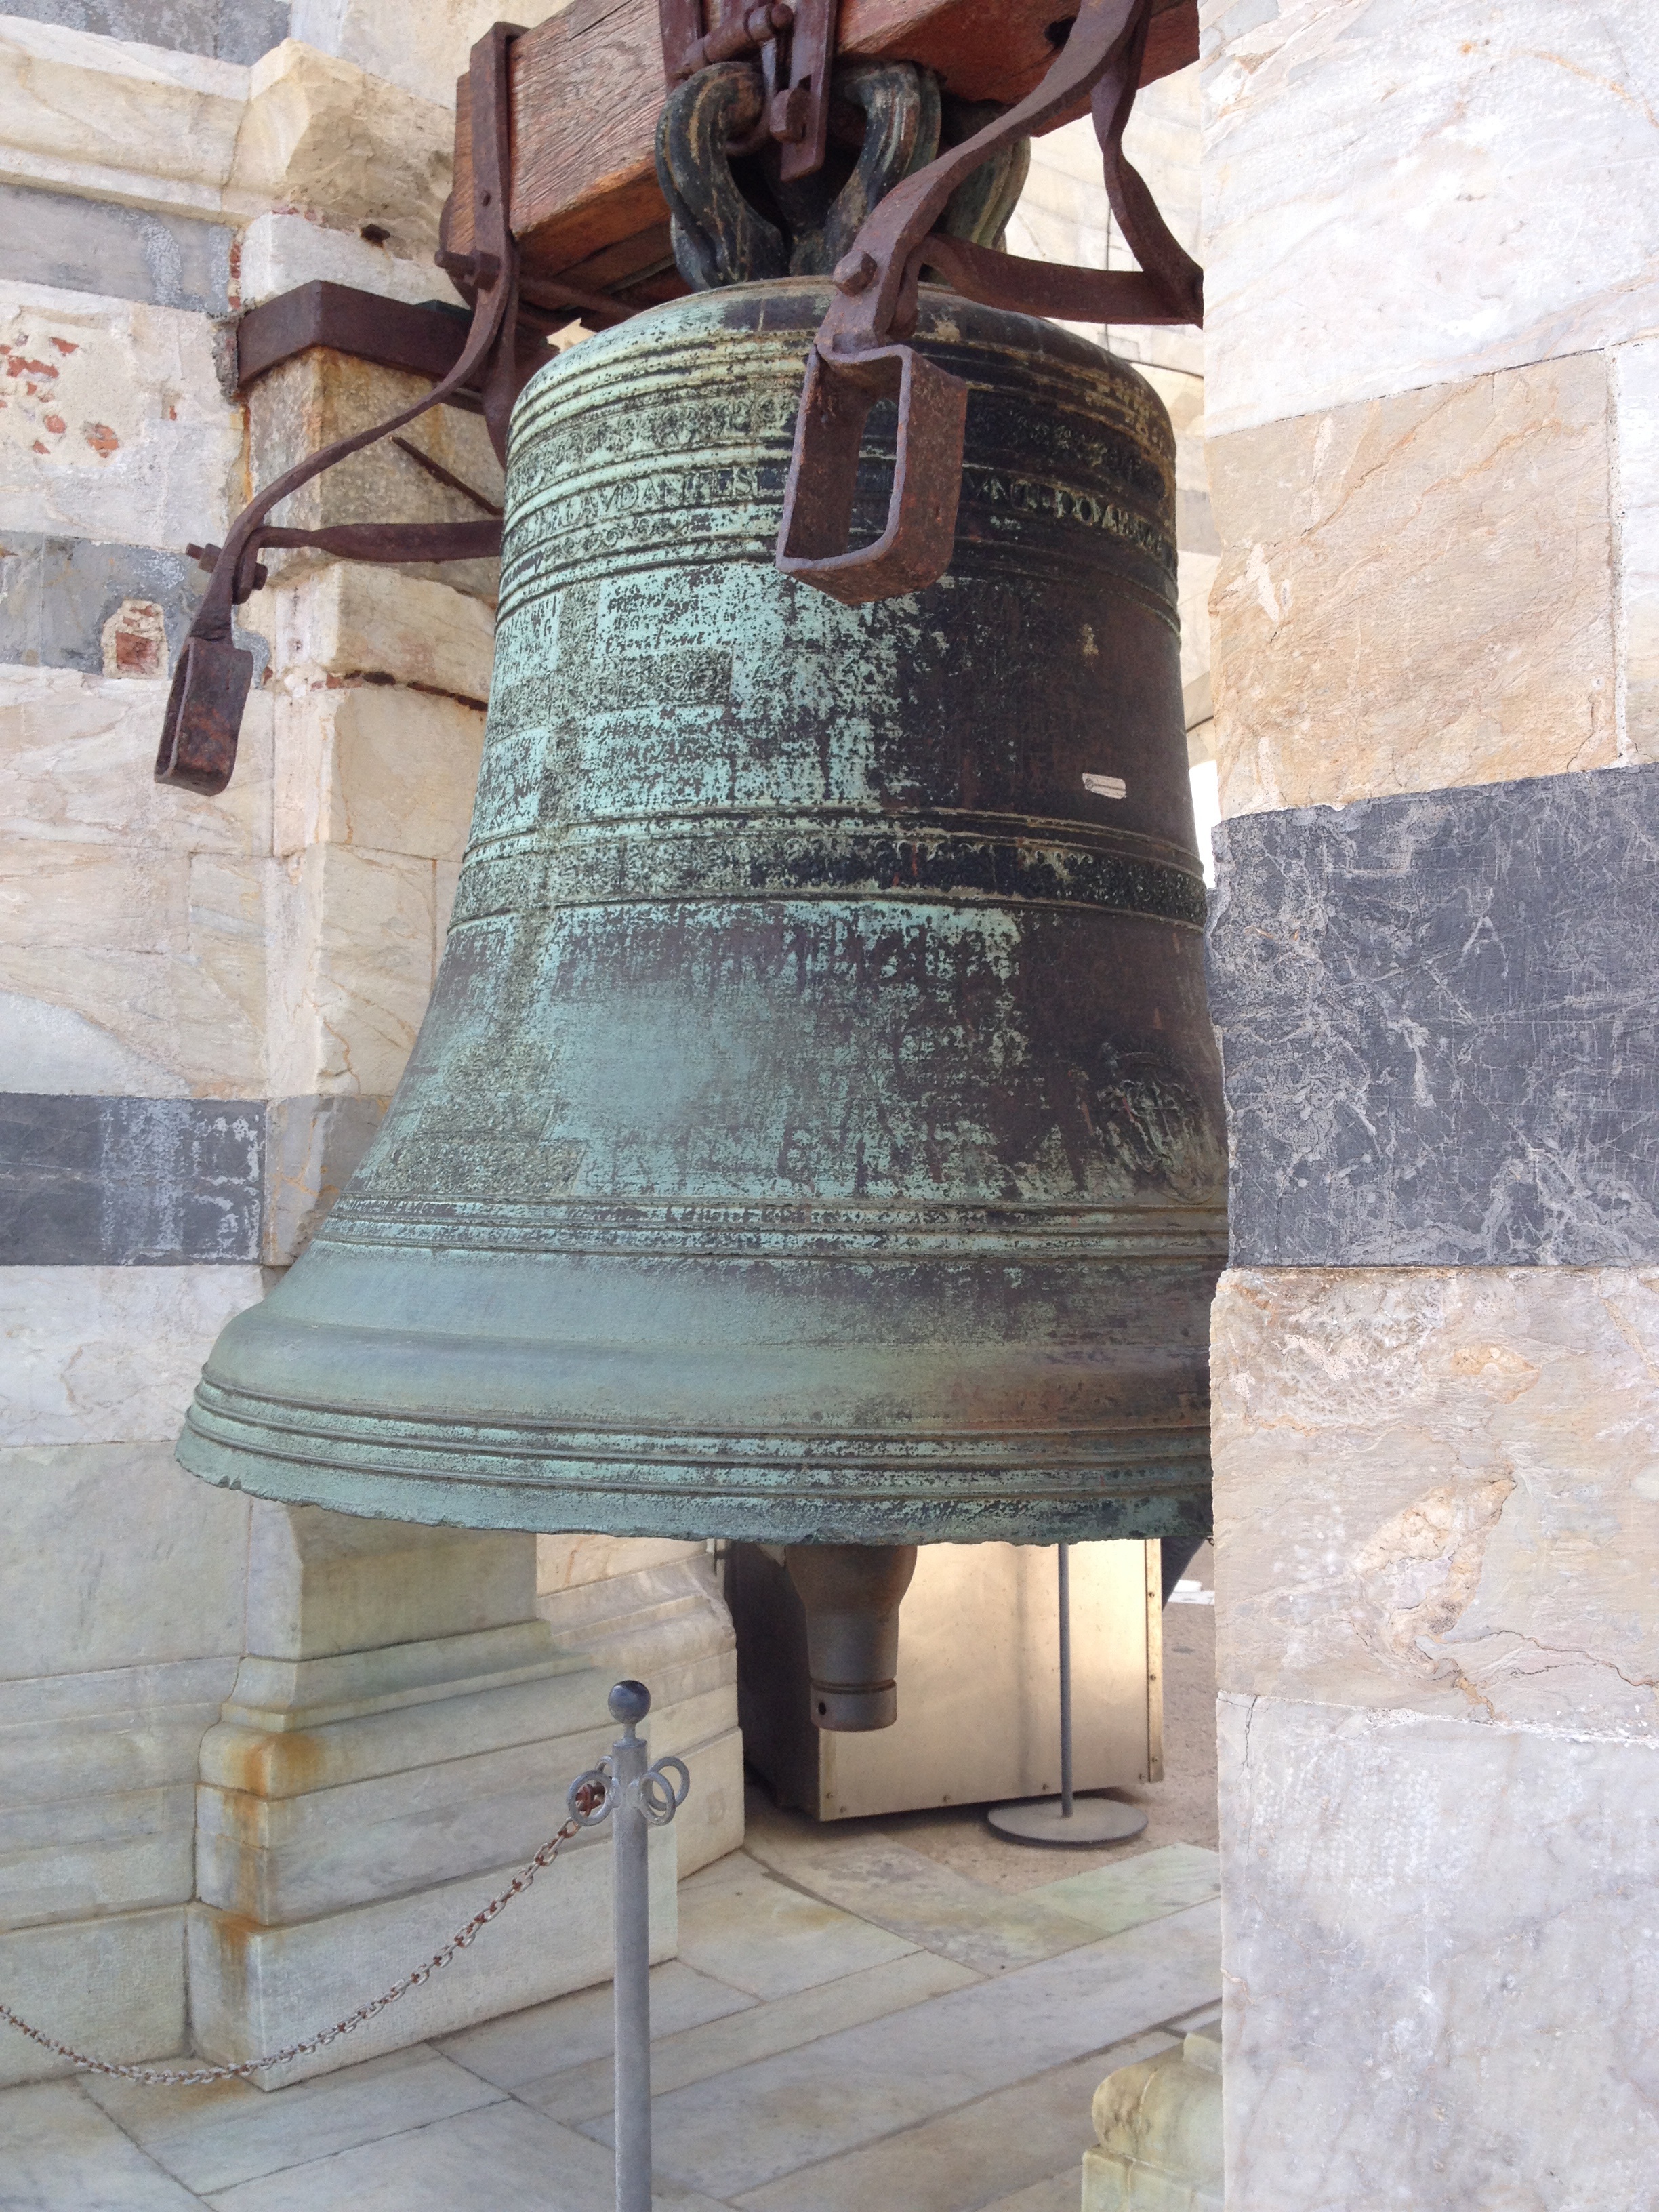
bell, italy, musical instrument, church bell, florence, man made object, ancient history